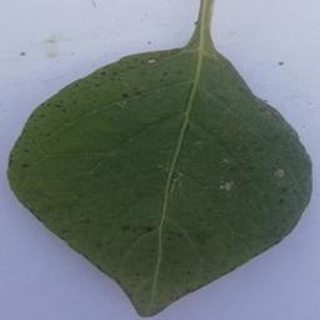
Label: potato_early_blight